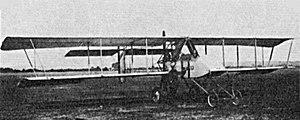
La Base Ecole 708 « Commandant Mézergues » est une ancienne base de l'Armée de l'air française, installée à Meknès, dissoute en 1961. Elle hébergeait l'école de chasse « Christian Martell » depuis 1947.
La Première Guerre mondiale voit le plein essor des premiers avions militaires, après de timides tâtonnements et utilisations avant guerre.
Le Voisin III est un bombardier et un avion d'attaque au sol biplace produit par l'entreprise Voisin Frères pendant la Première Guerre mondiale. Un des premiers avions dans son genre, il est également le premier avion à remporter une victoire aérienne pendant la Grande Guerre en abattant un avion ennemi.